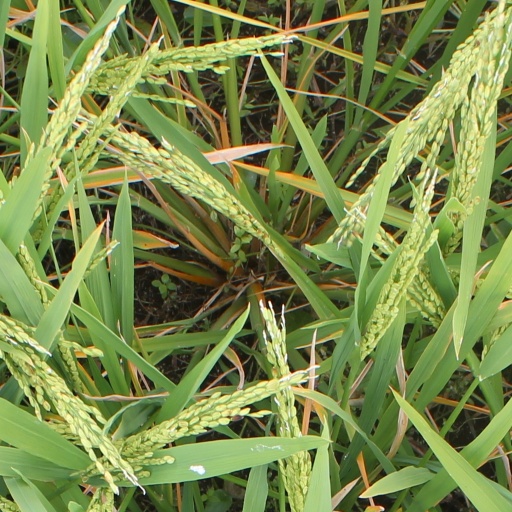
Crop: rice